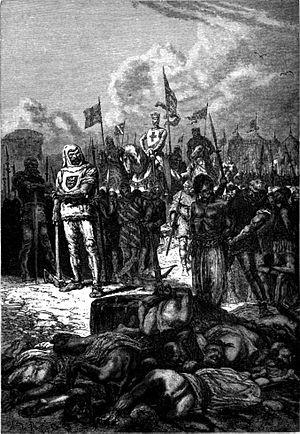
Cette page concerne l’année 1191 du calendrier julien.
Le siège de Saint-Jean-d'Acre est une opération militaire de la troisième croisade qui dure de 1189 à 1191. Après la défaite écrasante de Hattin, la prise de Saint-Jean-d'Acre est la première opération de reconquête du royaume de Jérusalem, qui permettra à ce dernier de se maintenir encore un siècle.